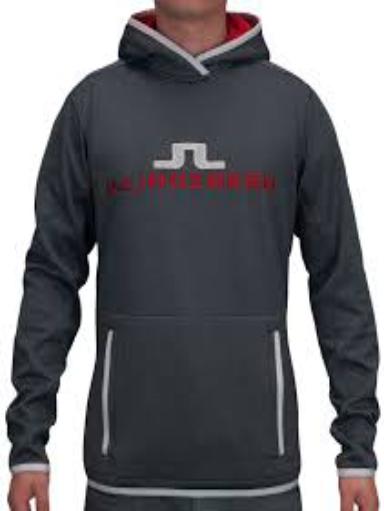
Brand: jlindeberg-1
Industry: Clothes